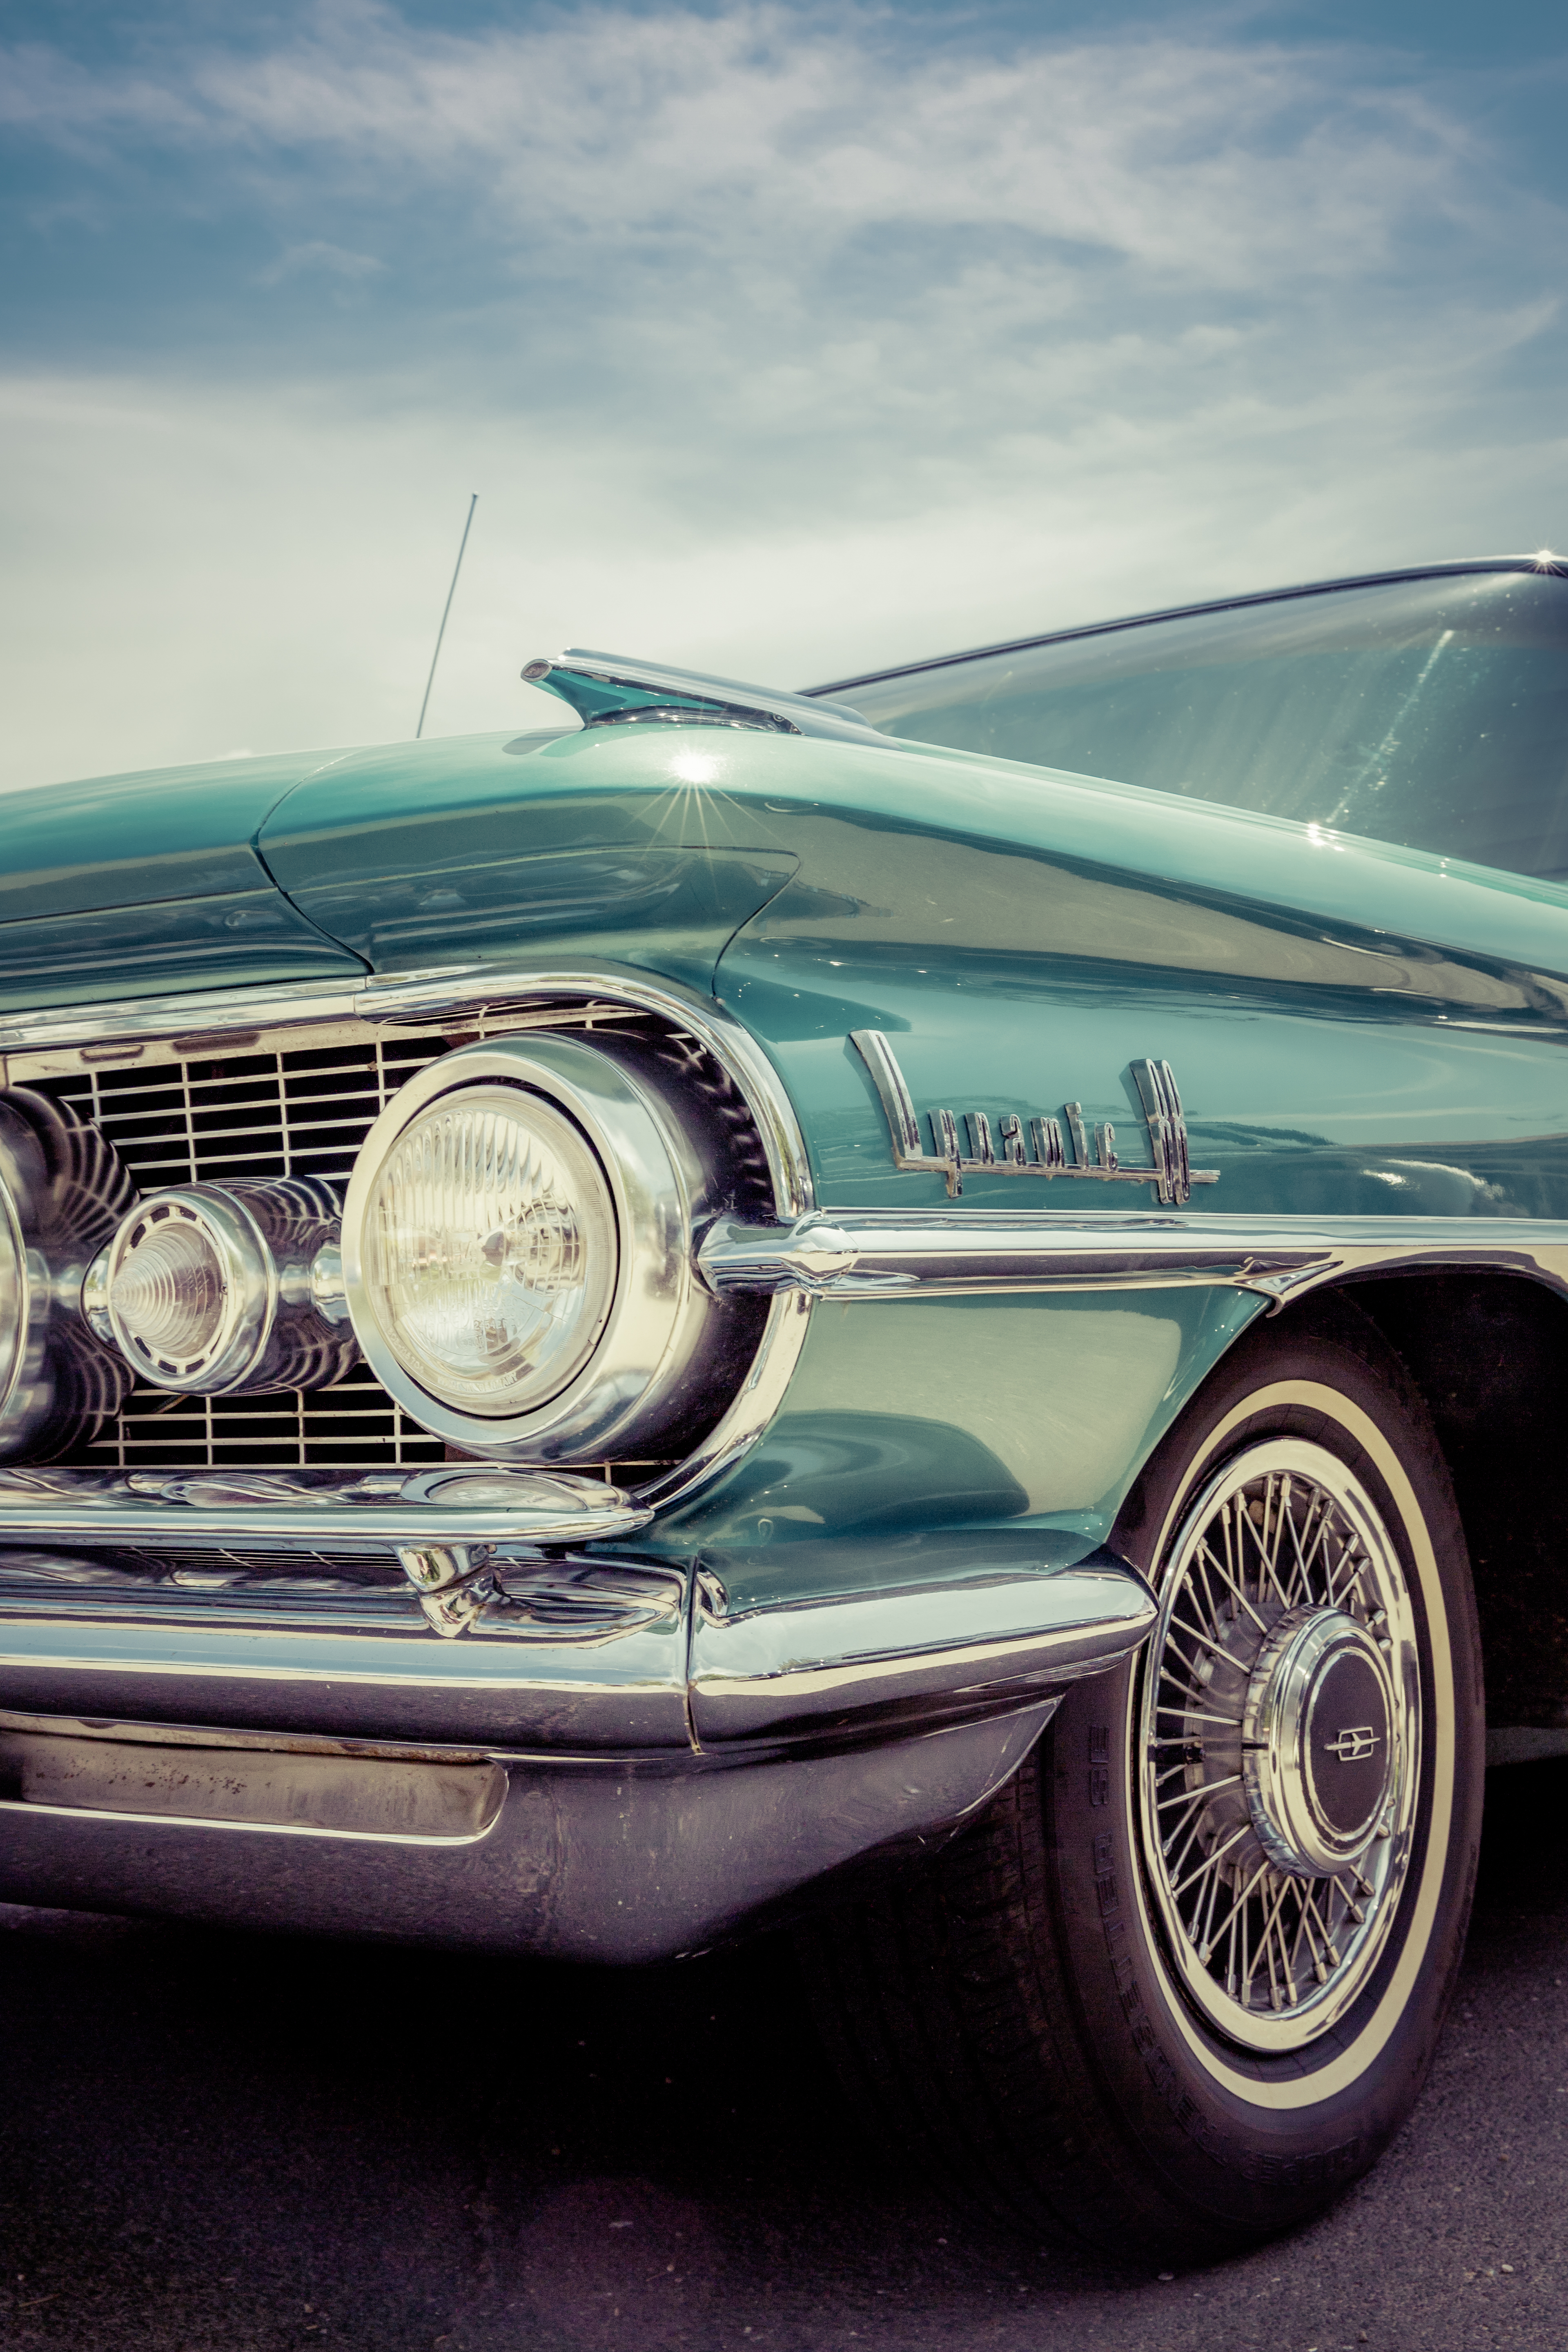
car, vintage, antique, wheel, retro, vehicle, tire, motor vehicle, vintage car, lights, headlights, wheels, fender, sedan, oldtimer, classic, convertible, porsche, antique car, land vehicle, automobile make, automotive exterior, automotive design, luxury vehicle, full size car, luxur cary